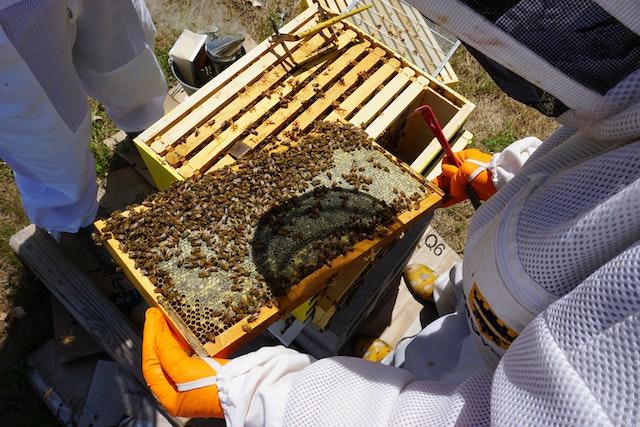
Watu wawili wamesimama katika eneo la wazi mmoja wao akiwa ameshika vifaa maalum vya kuchakata hatari jambo linaloonyesha ufugaji wa nyuki kama sehemu ya mifugo inayotegemea kwa uzalishaji wa bidhaa muhimu ya chakula na biashara.